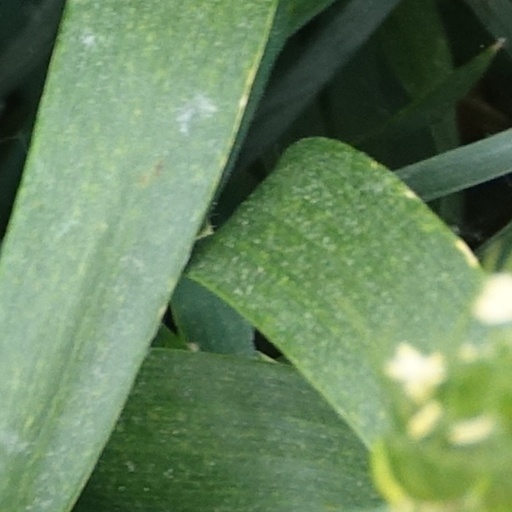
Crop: wheat